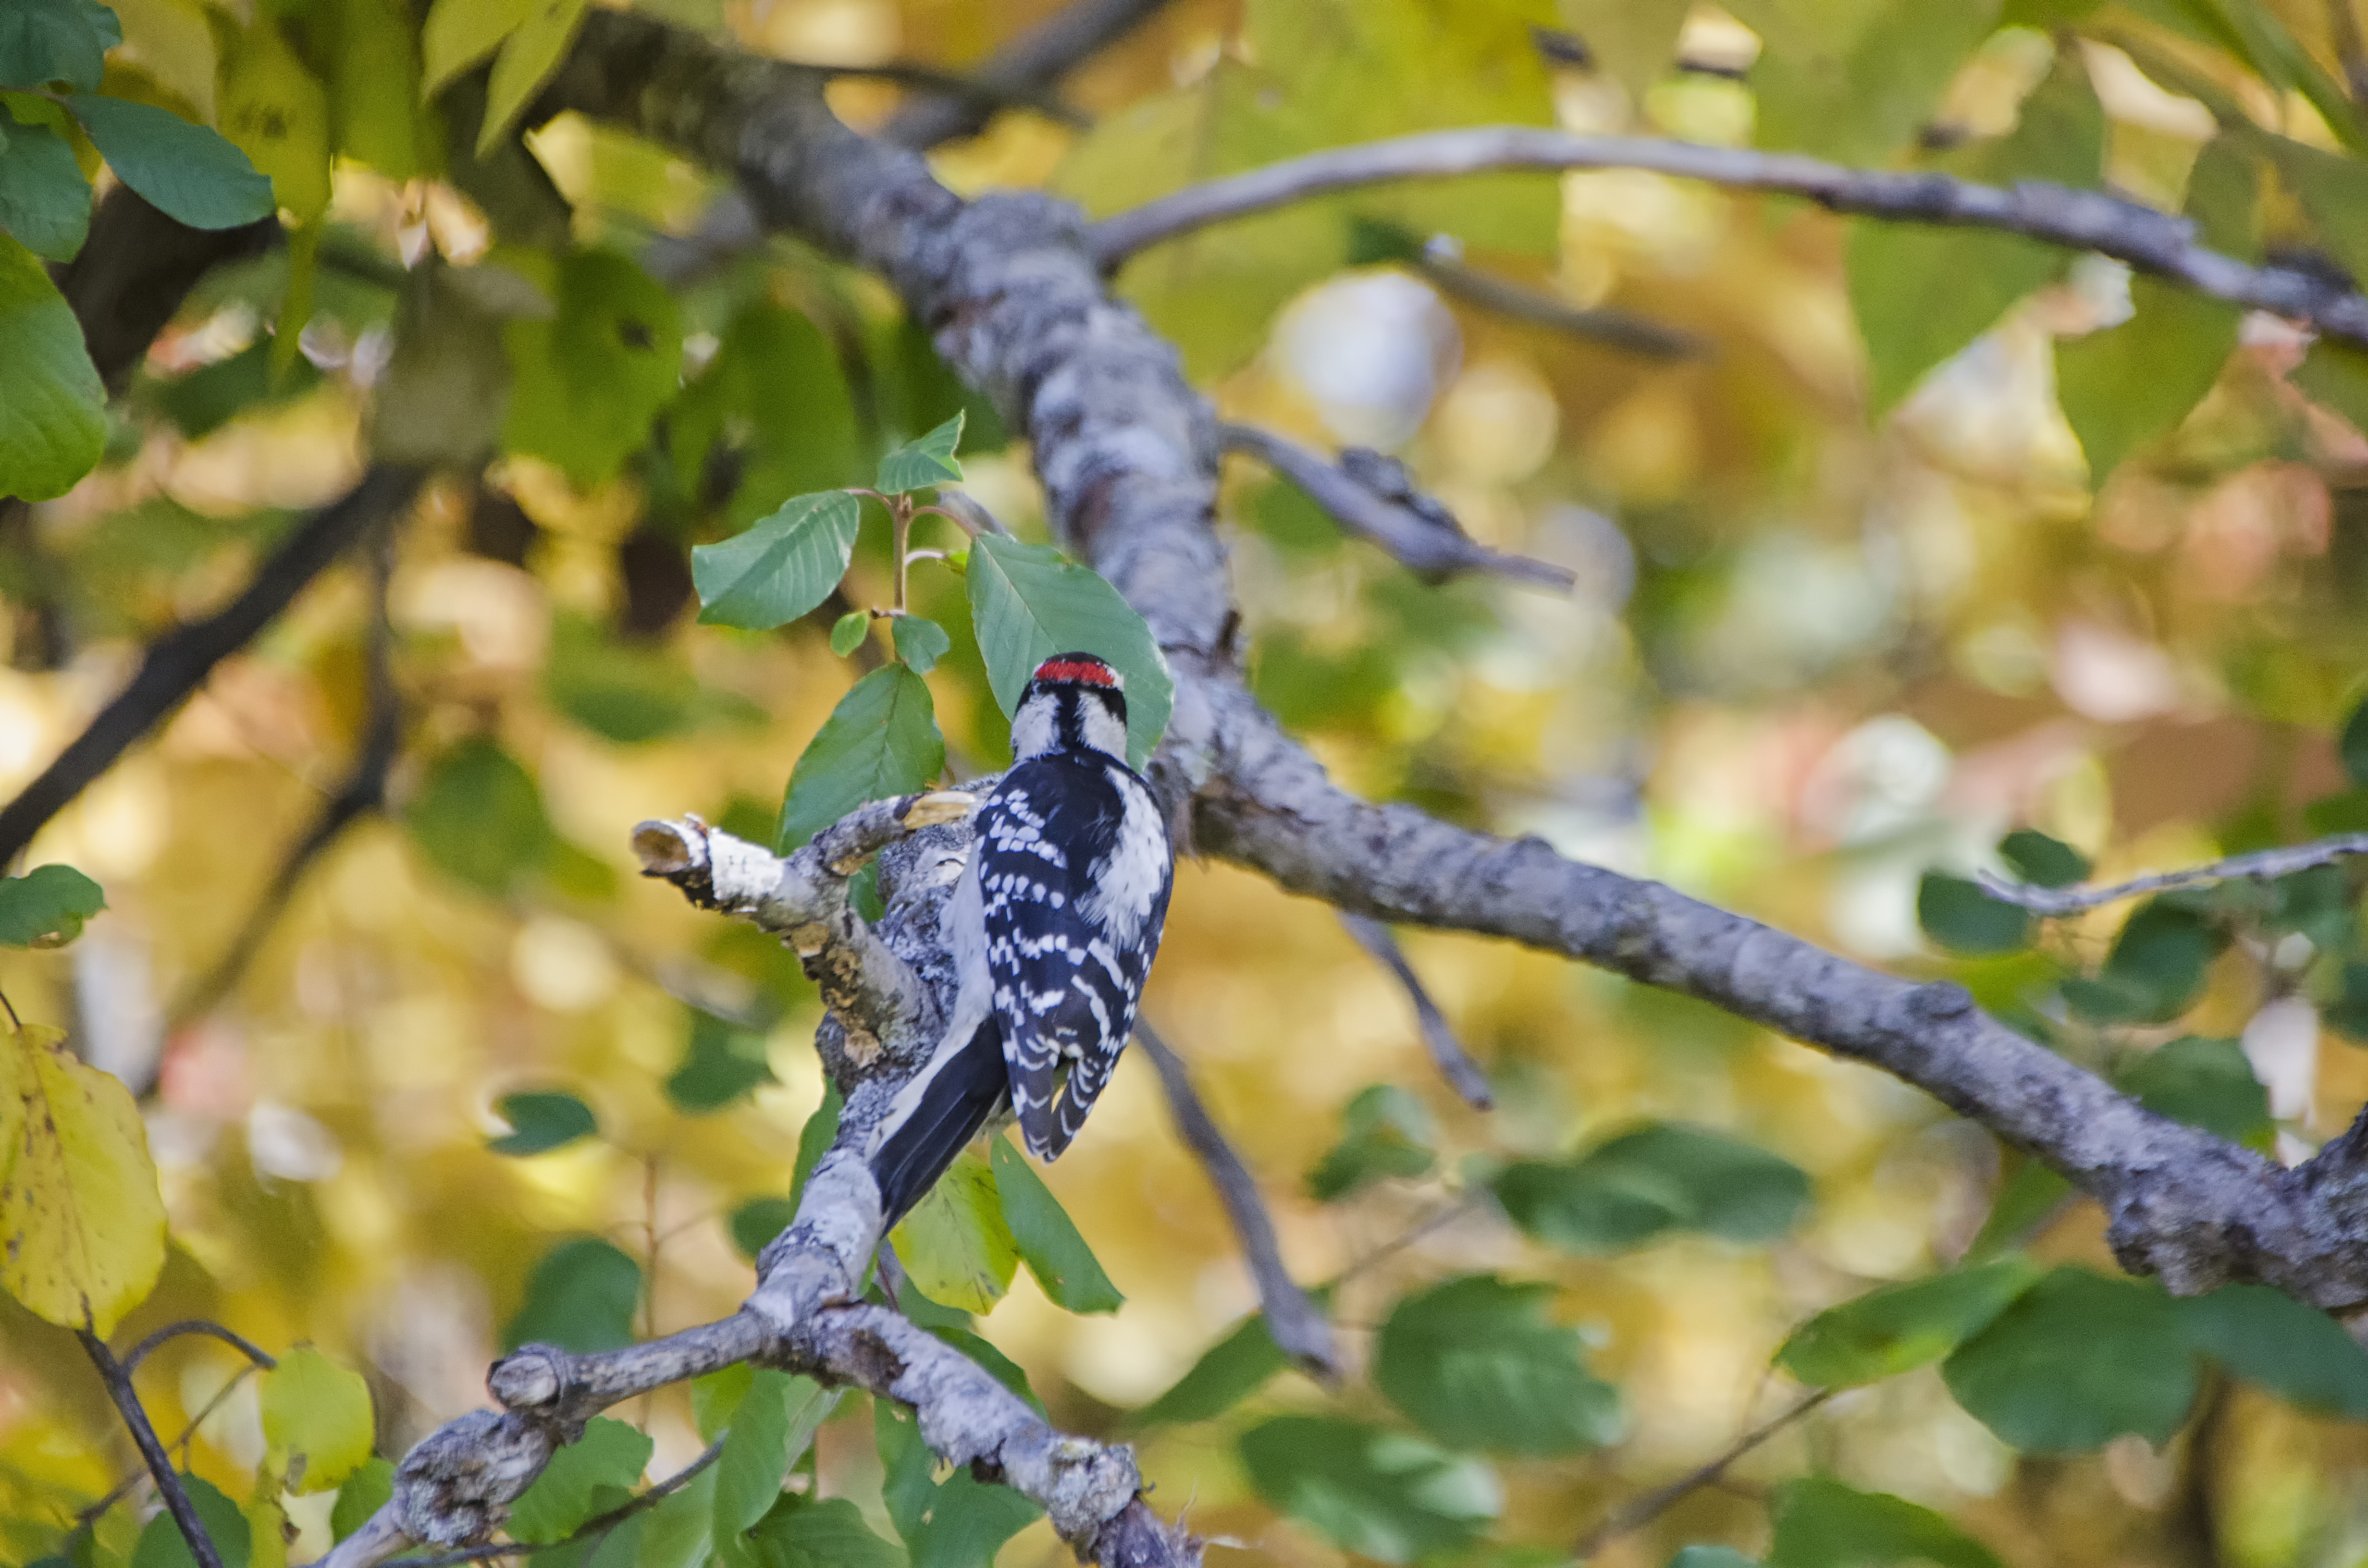
tree, nature, branch, bird, leaf, flower, wildlife, autumn, fauna, canada, vertebrate, quebec, woodpecker, sherbrooke, oiseau, pic, mineur, downy, perching bird